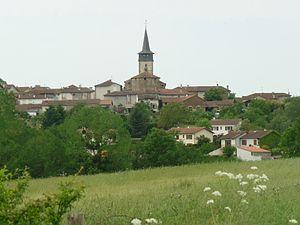
vue de St-Maurice-des-Lions depuis la route de Lésignac, Charente, France
Saint-Maurice-des-Lions est une commune du sud-ouest de la France, située dans le département de la Charente.